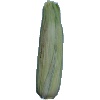
Label: corn_husk